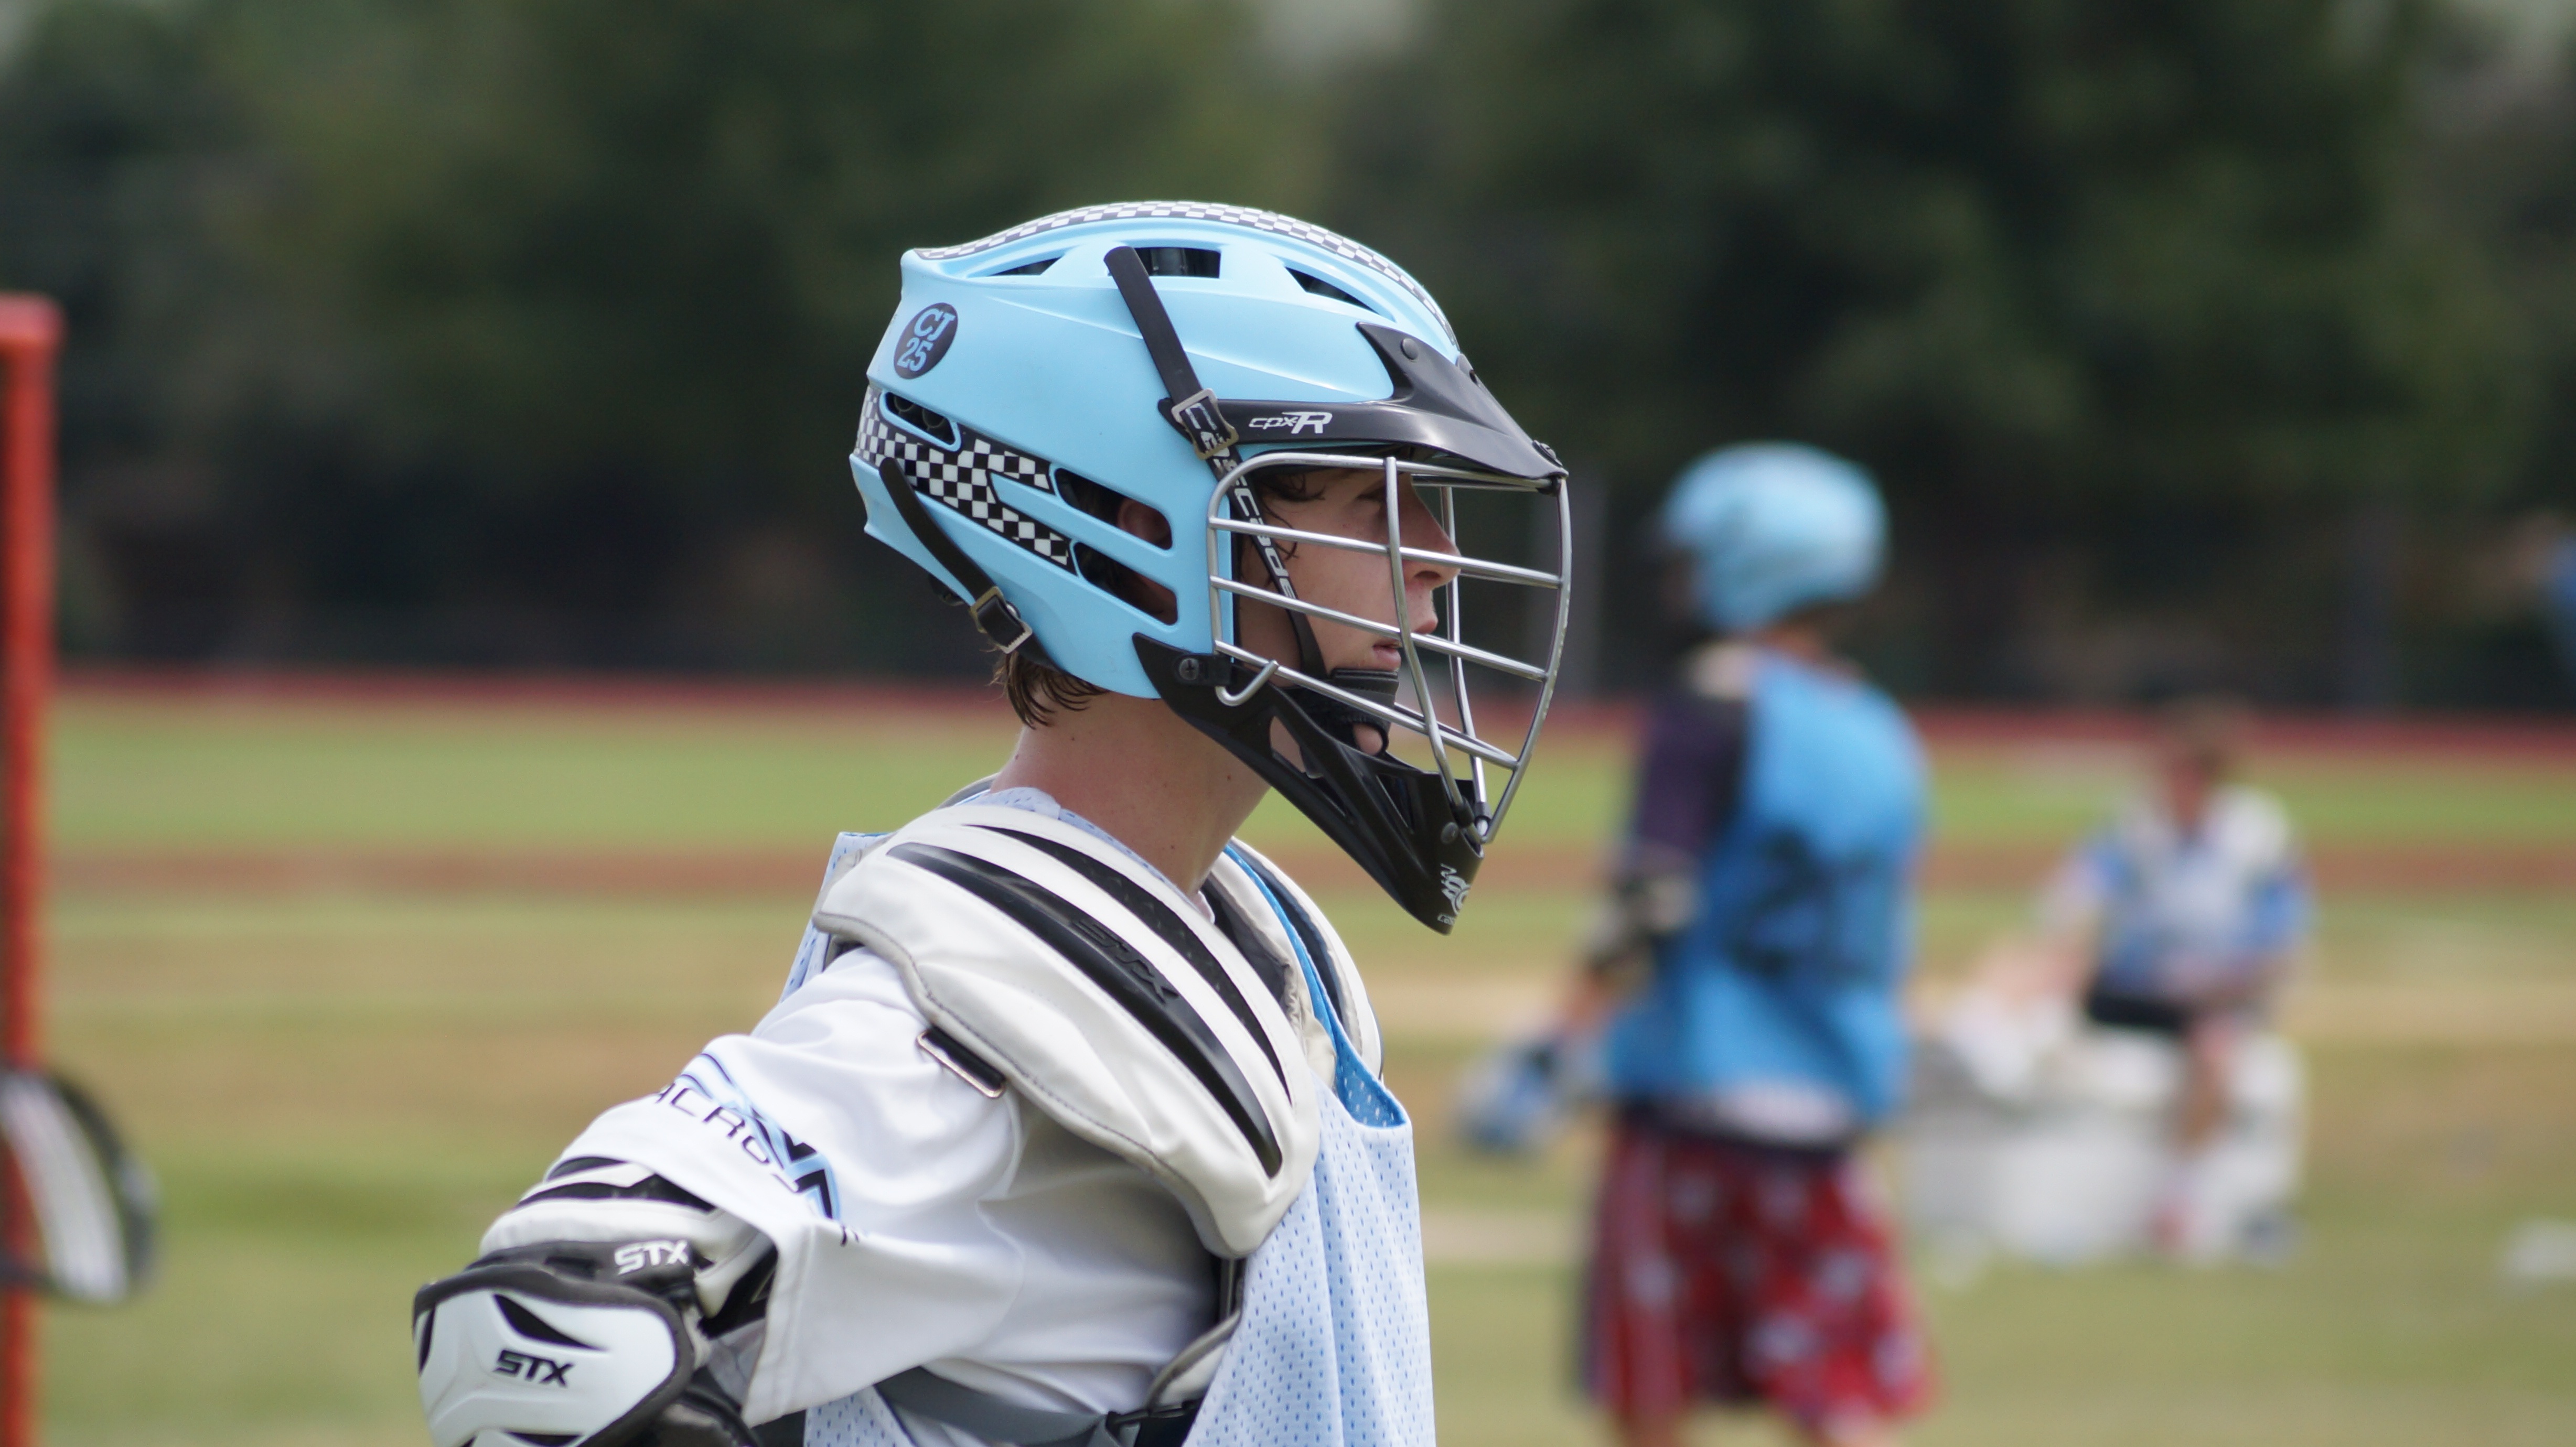
sport, game, usa, soccer, player, american football, sports, helmet, protection, tackle, lax, catcher, ball game, lacrosse, team sport, baseball positions, football equipment and supplies, gridiron football